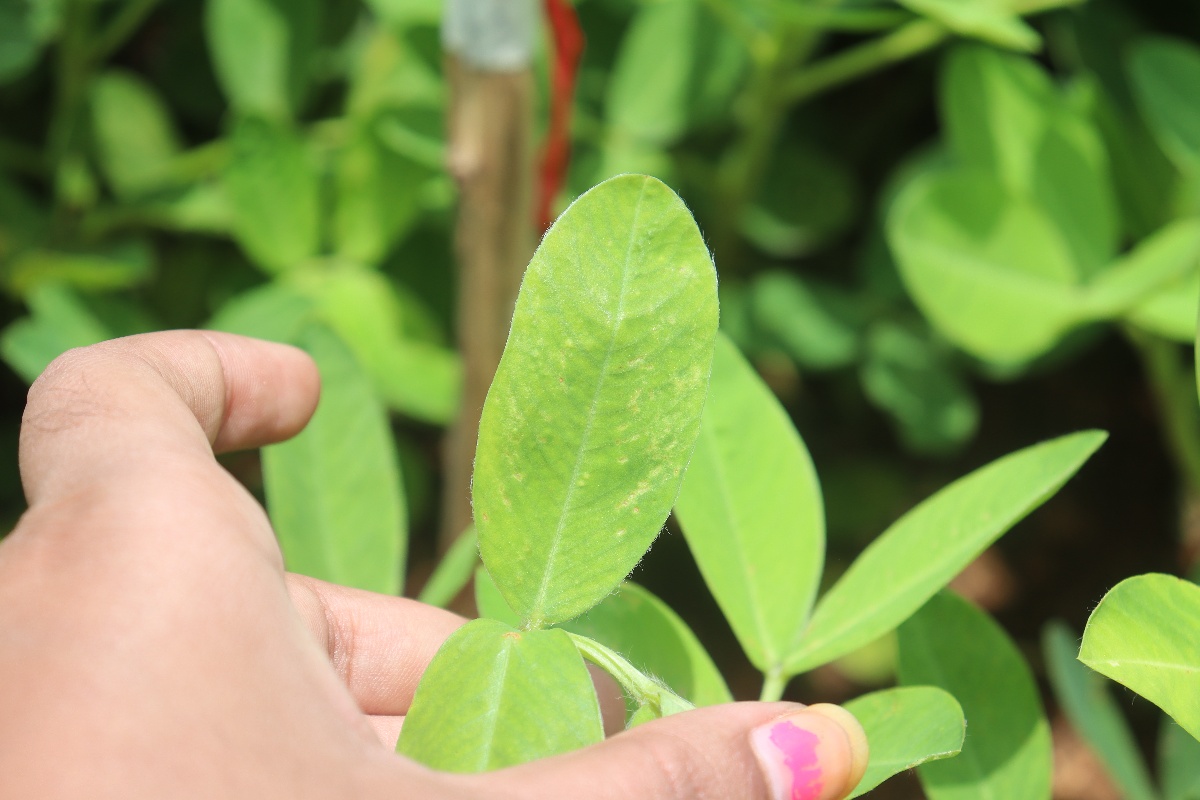
Label: healthy leaf